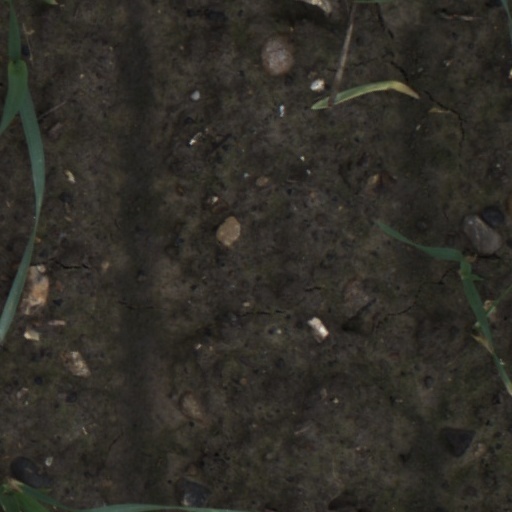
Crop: wheat